Union of Utrecht (Old Catholic)

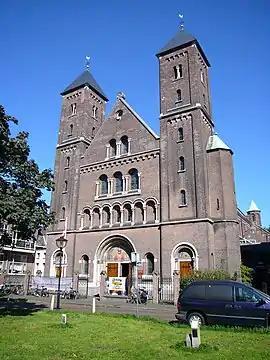
St. Gertrude's Cathedral is the mother church of the Union, located in Utrecht, Netherlands.

The Union of Utrecht of the Old Catholic Churches, most commonly referred to by the short form Union of Utrecht (UU), is a federation of Old Catholic churches, nationally organized from schisms which rejected Roman Catholic doctrines of the First Vatican Council in 1870; its member churches are not in communion with the Roman Catholic Church.